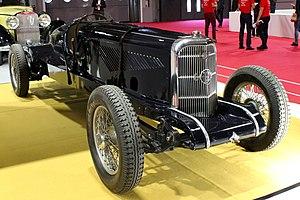
Panhard & Levassor est un constructeur automobile français dont l'activité civile a été arrêtée en 1967, après sa reprise par Citroën. L'entreprise, rachetée en 2012 par Renault Trucks Defense, est devenue sous le nom de Panhard Defense constructeur de véhicules militaires, essentiellement des blindés légers 4 × 4, produits en France dans deux usines à Marolles-en-Hurepoix et Saint-Germain-Laval.
George Edward Thomas Eyston, né le 28 juin 1897 à Bampton et mort le 11 juin 1979 à Lambeth, est un pilote automobile britannique détenteur de plusieurs records de vitesse terrestre homologués.